Glenn Robinson III

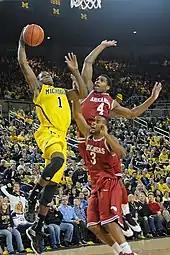

Robinson began his Michigan career in the starting lineup on November 9. In his first career game, Robinson nearly posted a double-double with ten points and eight rebounds in a 100–62 victory against Slippery Rock. In his second game, Robinson had 21 points, while making his first eight field goals in a 91–54 victory against the IUPUI Jaguars on November 12. On November 23, he posted 12 rebounds in the championship game victory in the NIT Season Tip-Off tournament against Kansas State.